Eduardo Bähr

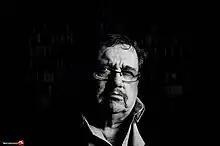
Eduardo Bähr

In 1996, along with Mexico's Octavio Paz, Spain's Rafael Alberti, and Nicaragua's Ernesto Cardenal, he was one of the 50 intellectuals awarded the Gabriela Mistral Medal by the government of Chile. For many years, he taught Honduran and Latin-American Literature at the National University of Honduras, where he also directed the University Theater Company.